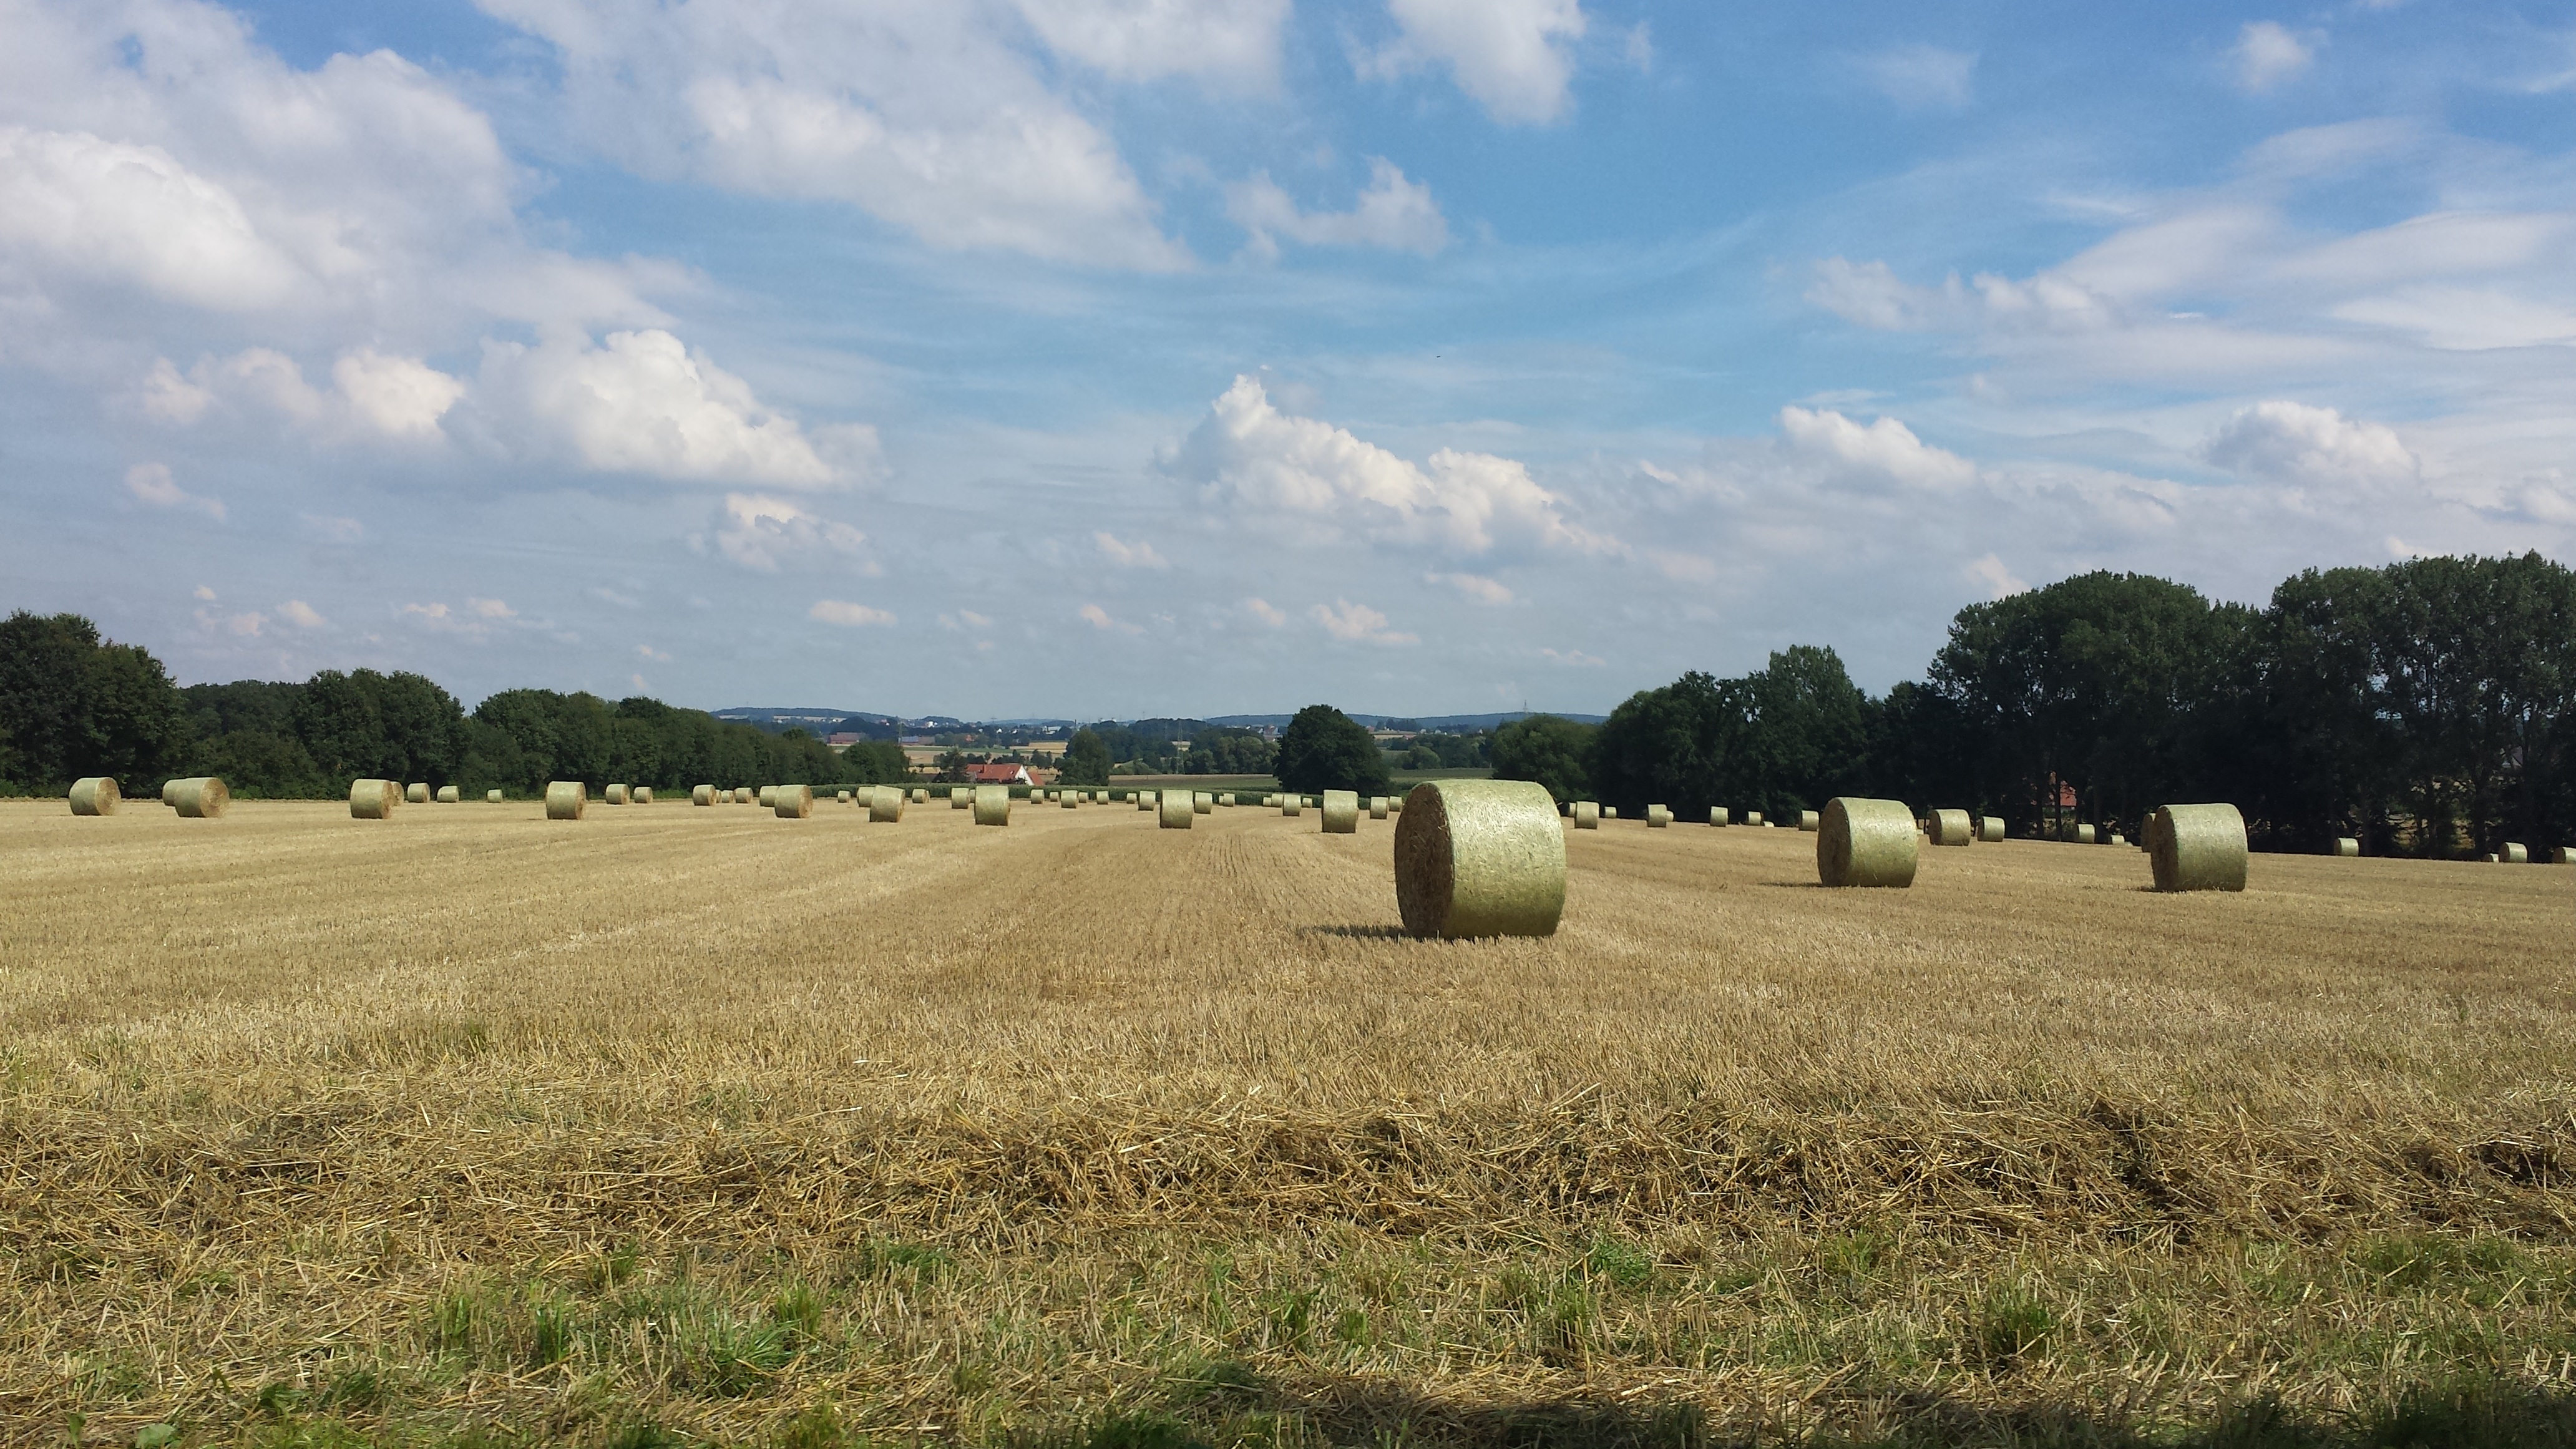
landscape, grass, plant, sky, sun, hay, bale, field, farm, meadow, prairie, land, summer, harvest, crop, pasture, autumn, weather, soil, agriculture, plain, clouds, grassland, straw, idyll, farmers, rural area, about, grass family